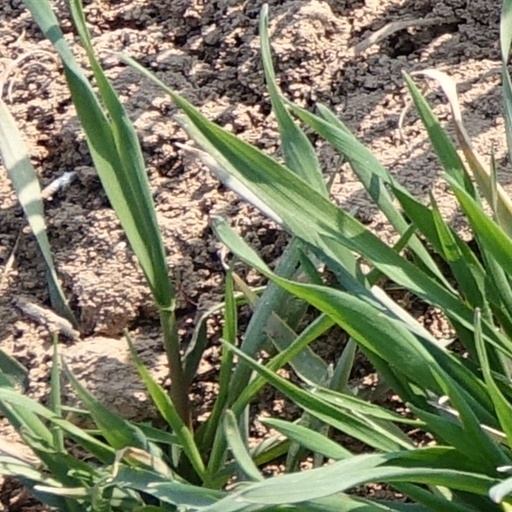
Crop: wheat